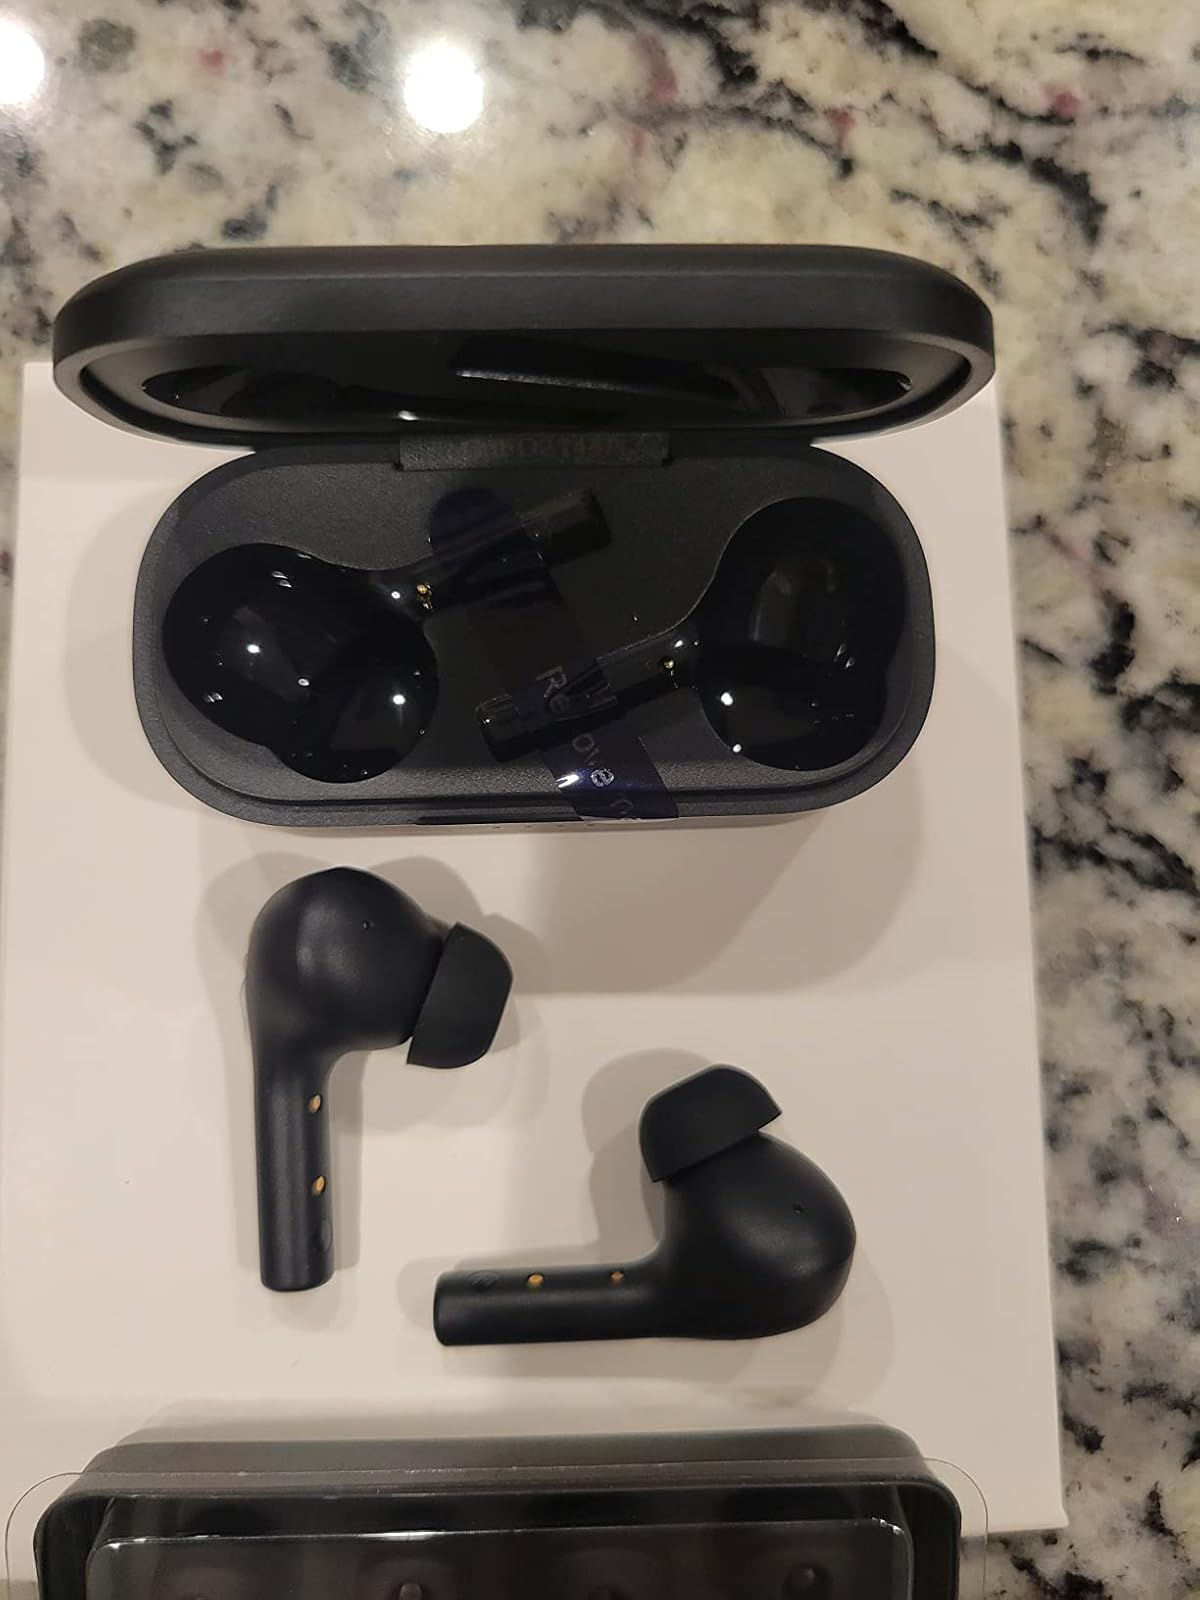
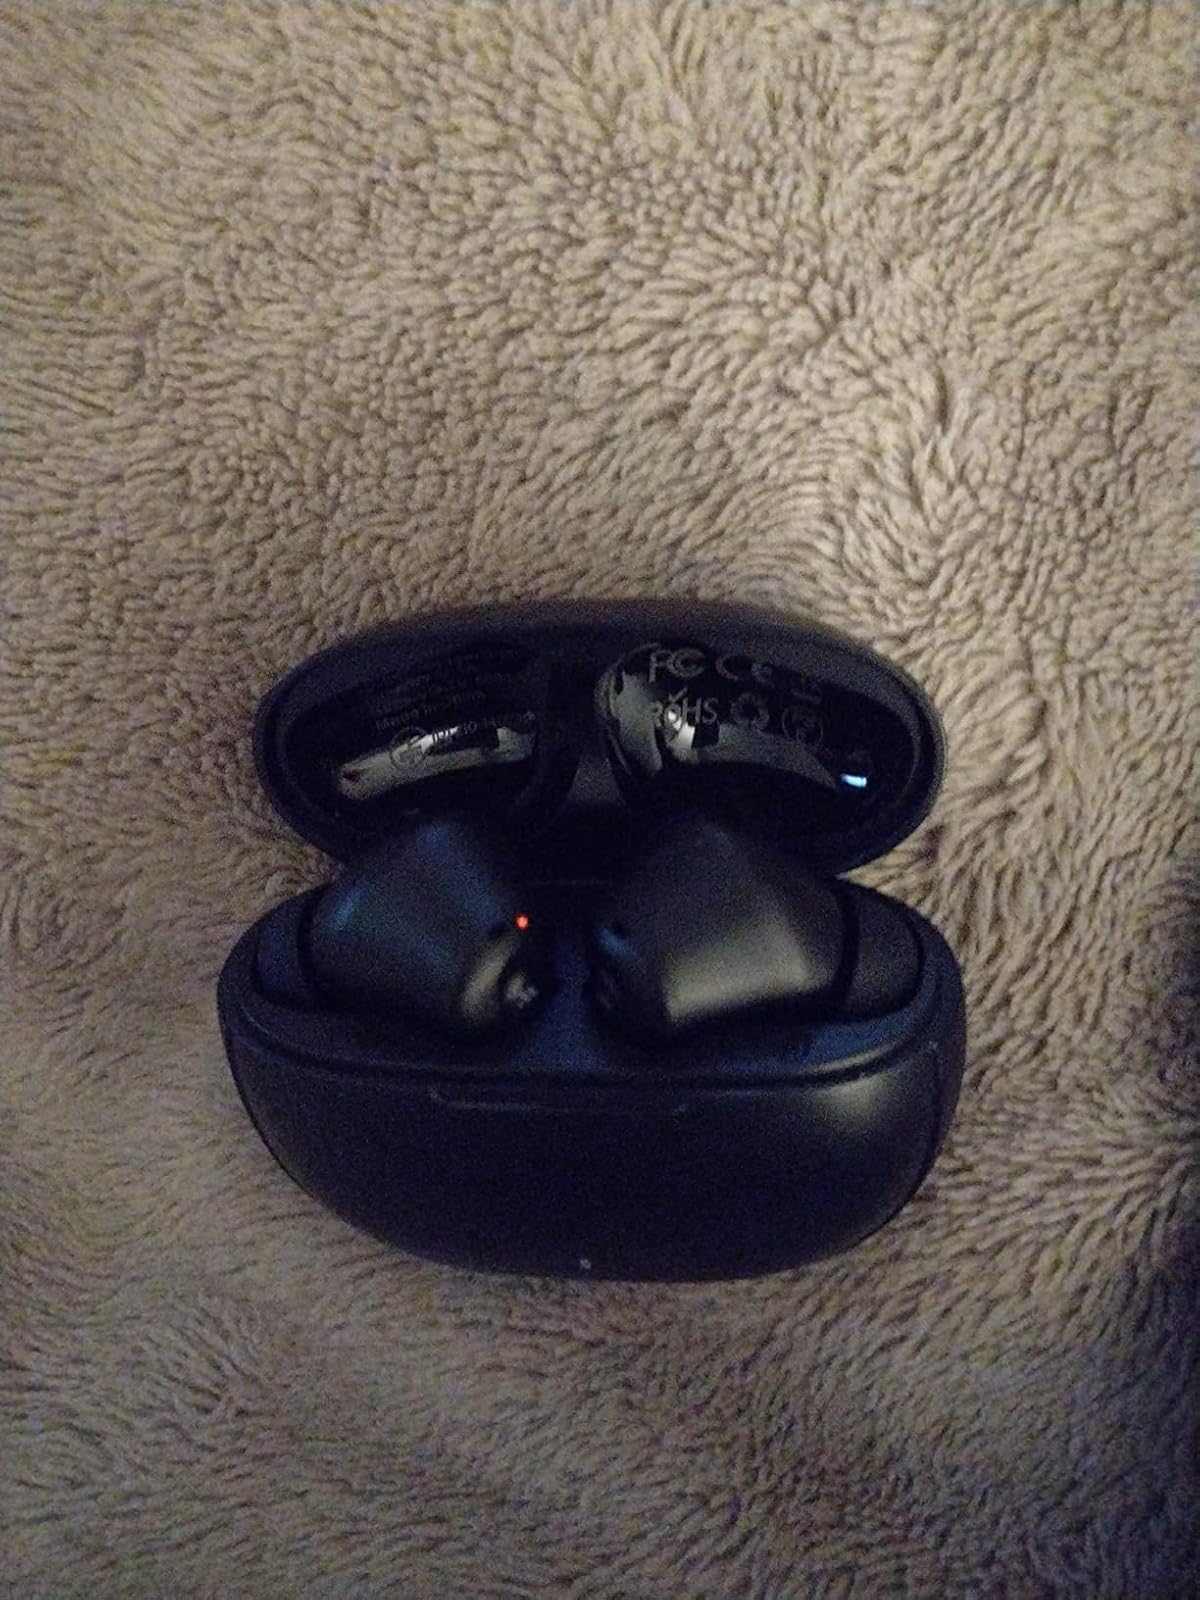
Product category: earbuds
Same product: no